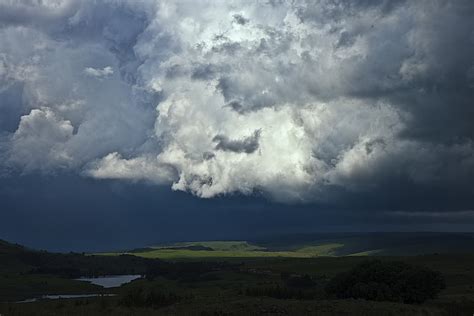
Weather: cloudy or overcast